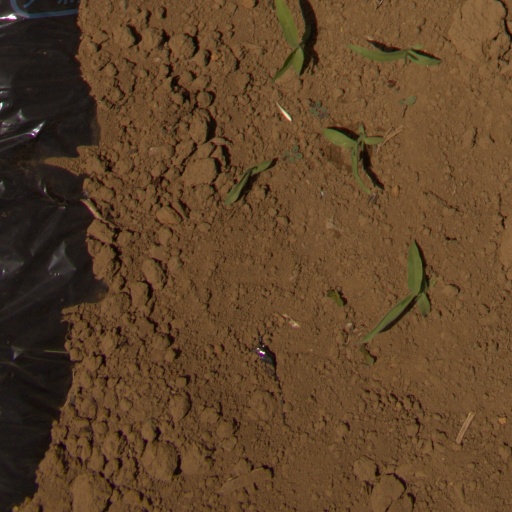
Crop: Jerusalem artichoke